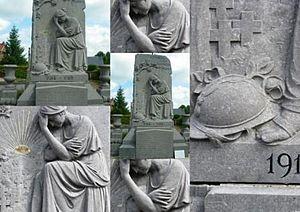
Antheuil-Portes est une commune française située dans le département de l'Oise en région Hauts-de-France. Ses habitants sont appelés les Antheuillais.